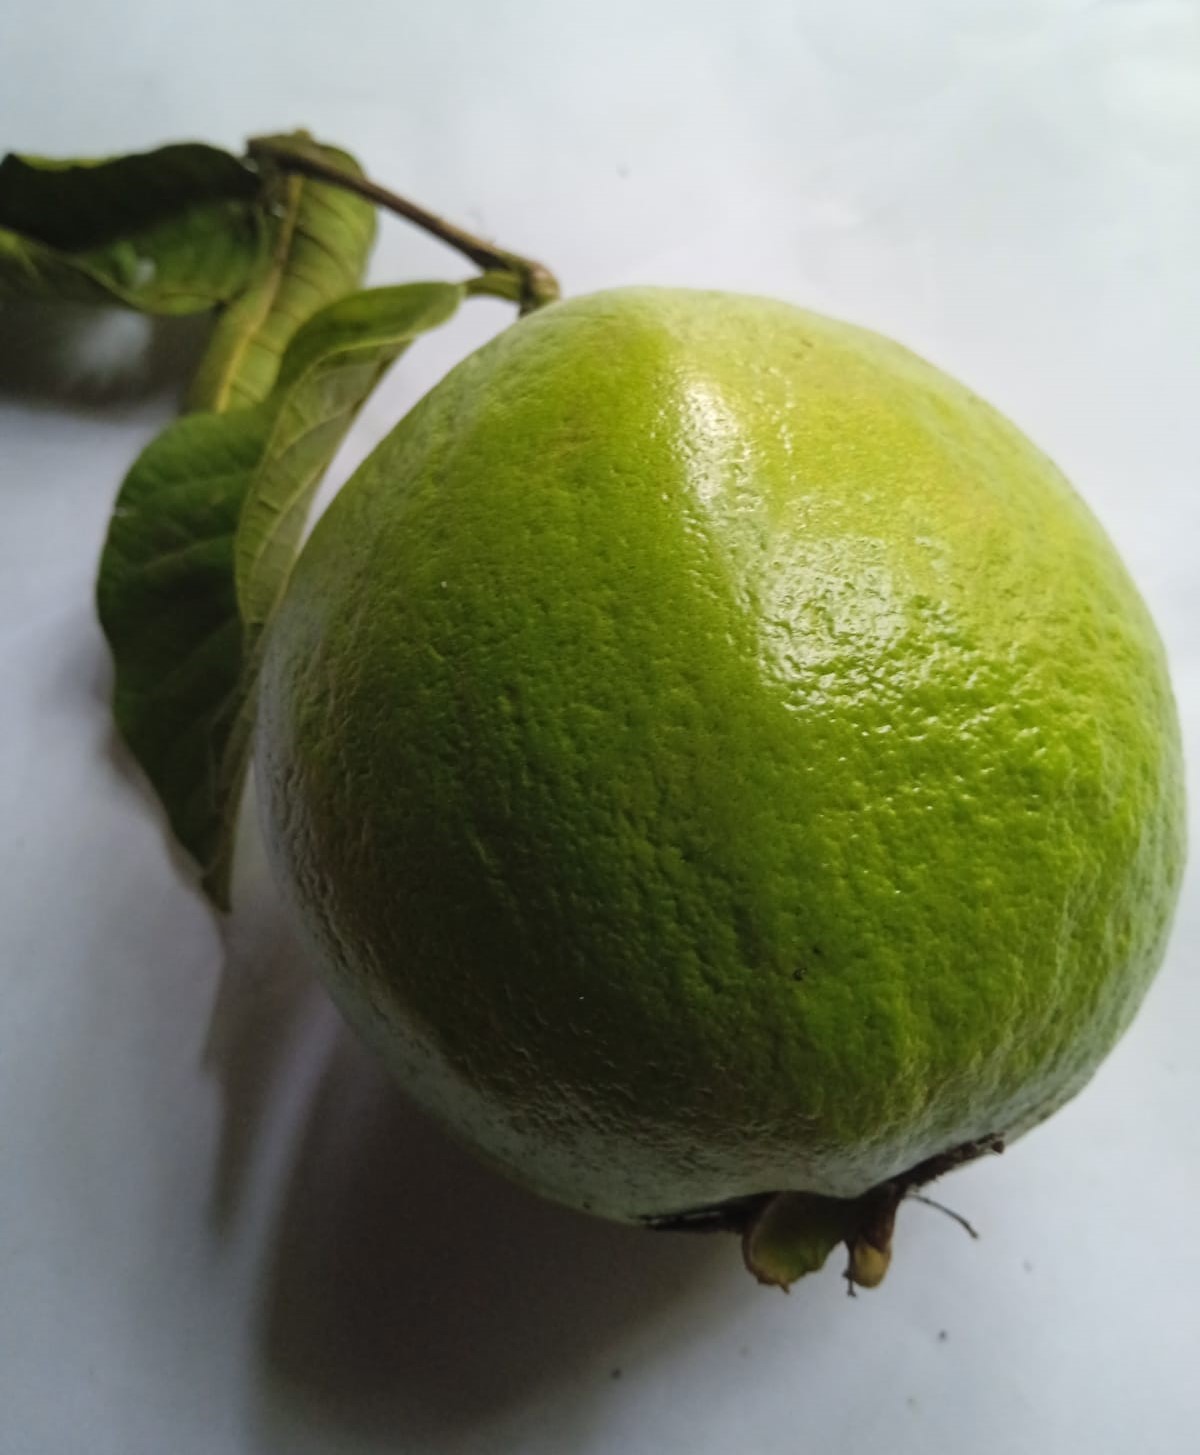
Fruit: guava
Condition: fresh